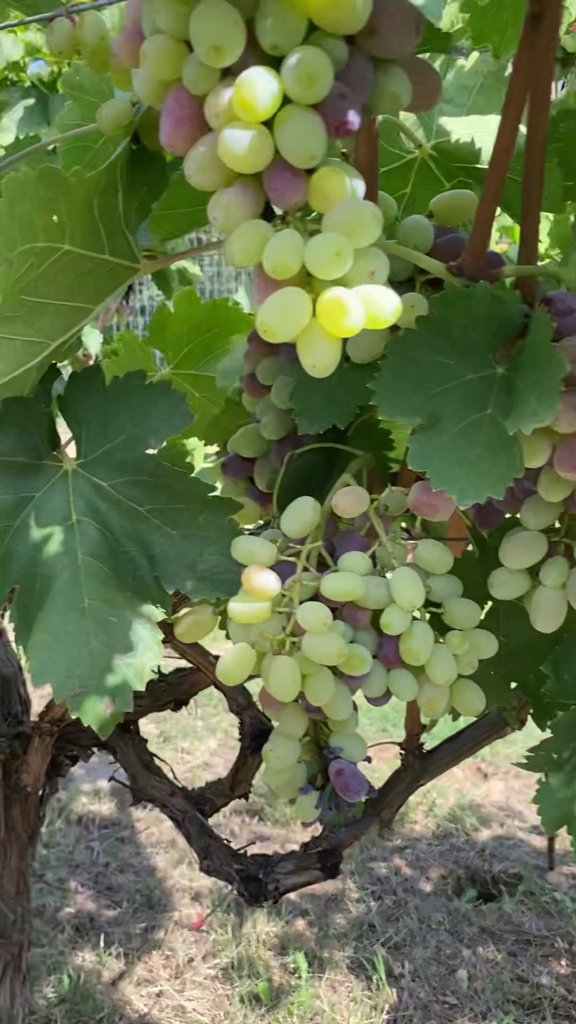
Berries visible: 118
Grape clusters: 3